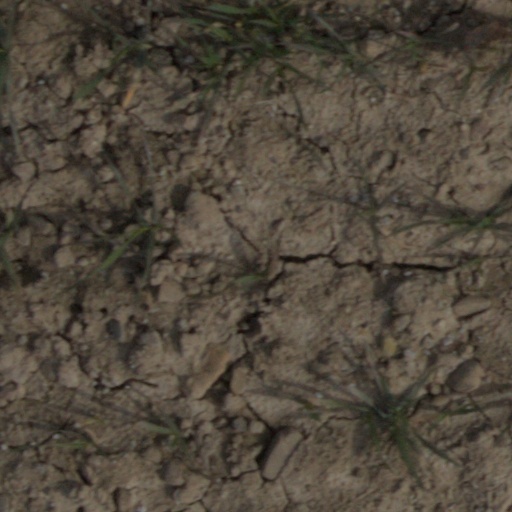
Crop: wheat